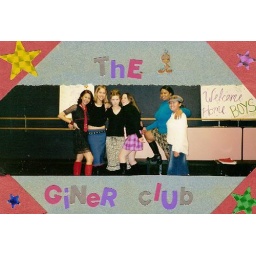
The only girls in our college acting class. Yeah, my tie and red boots.... totally cool.